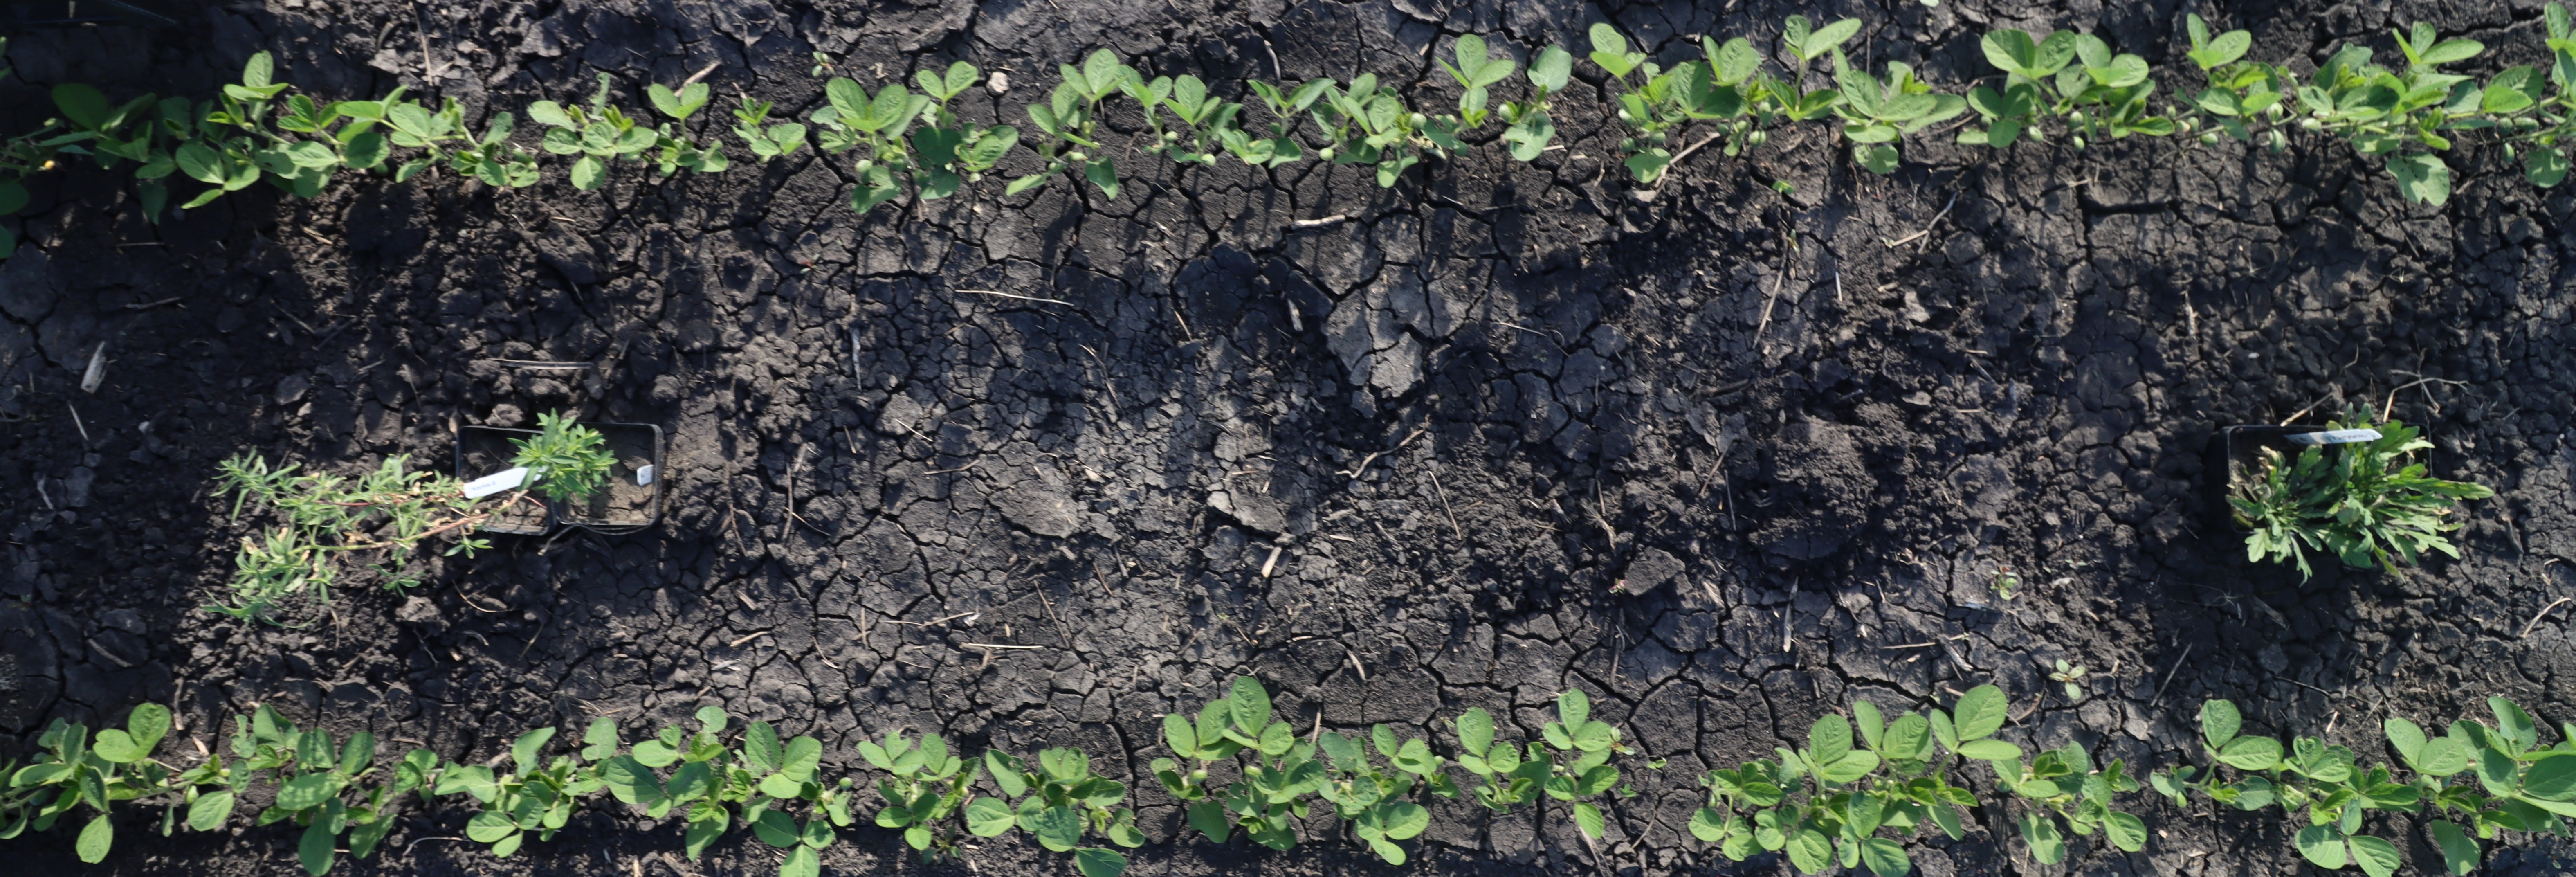
Crop: Soybean
Objects: Kochia, Kochia, Horseweed, Horseweed, Soybean, Soybean, Soybean, Soybean, Soybean, Soybean, Soybean, Soybean, Soybean, Soybean, Soybean, Soybean, Soybean, Soybean, Soybean, Soybean, Soybean, Soybean, Soybean, Soybean, Soybean, Soybean, Soybean, Soybean, Soybean, Soybean, Soybean, Soybean, Soybean, Soybean, Soybean, Soybean, Soybean, Soybean, Soybean, Soybean